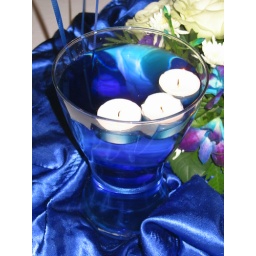
Candles in blue water